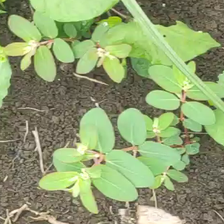
Weed species: Choti_dudhi_(Euphorbia_hirta)